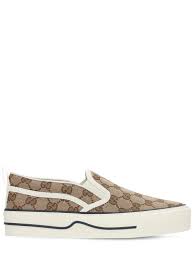
Label: Sneaker